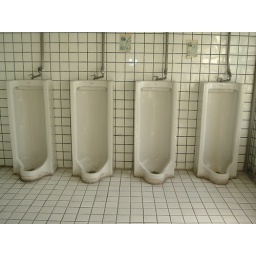
What looks like urinals in a female bathroom at the UP-Diliman Palma Hall Pavillion 1 (Chem Pav)